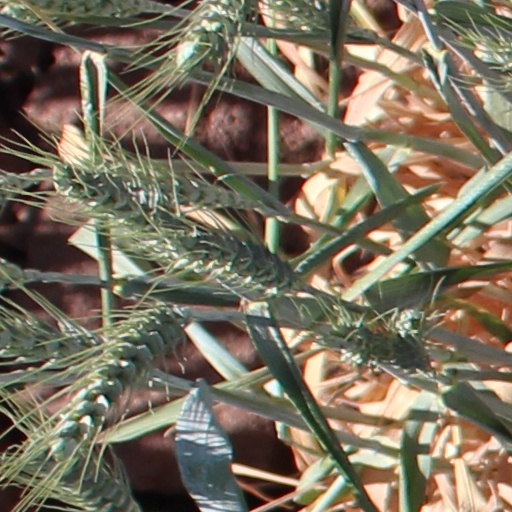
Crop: wheat